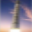
Label: rocket